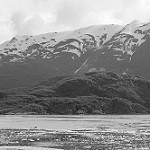
Label: B & W